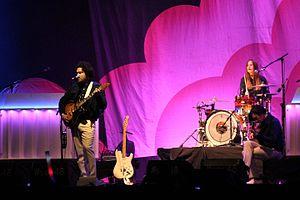
Metronomy est un groupe de musique électronique et alternative formé en 1999 par Joseph Mount à Totnes, ville du sud du Devon en Angleterre. Le groupe actuel est composé de Joseph Mount, d'Anna Prior, d'Oscar Cash, d'Olugbenga Adelekan et de Michael Lovett. Leur production correspond plus à de la musique instrumentale, où l'instrument prime sur la voix et cela s'est confirmé avec la sortie de l'album Nights Out, album à la fois pop et électro.